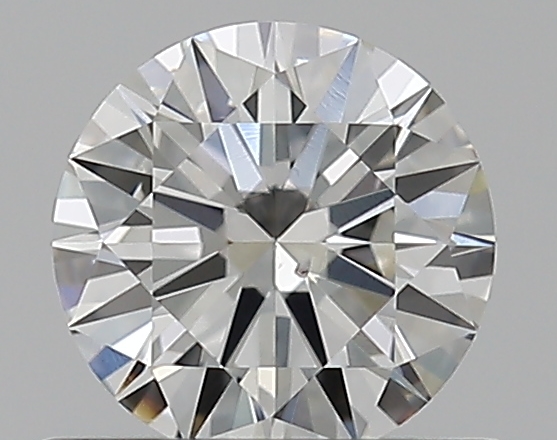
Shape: round
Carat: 0.51
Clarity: SI1
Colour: G
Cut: EX
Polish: EX
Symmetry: EX
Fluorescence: N
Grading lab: GIA
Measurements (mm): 5.18 x 5.2 x 3.11